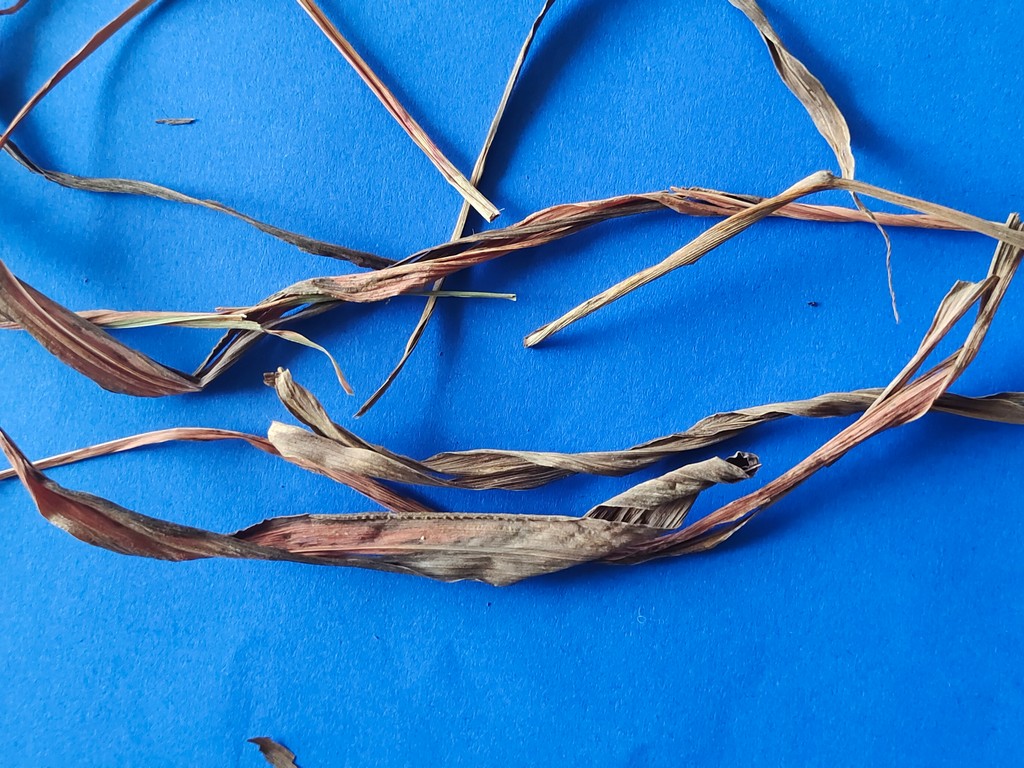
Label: Dried